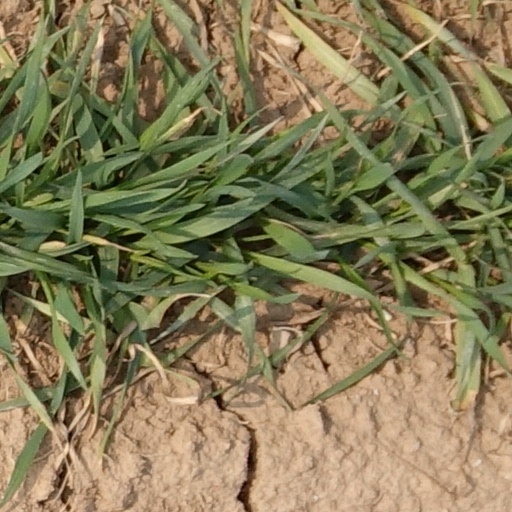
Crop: wheat